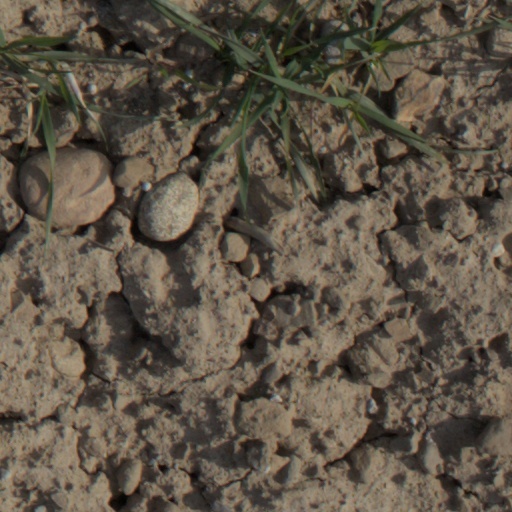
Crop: wheat